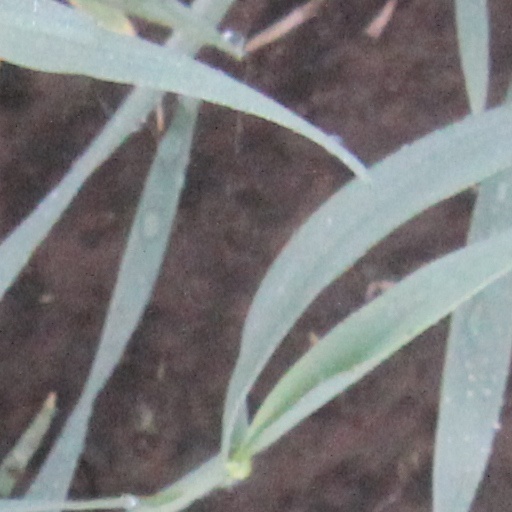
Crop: wheat